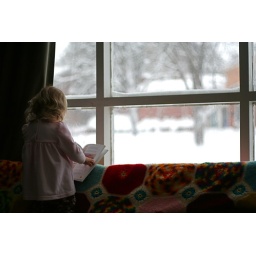
Harper reading a book in front of the window